English Argentines

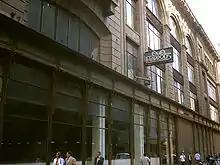
Harrods on Florida Street. Opened in 1912 as their only overseas branch, it closed in 1996 and is now an exhibition hall.

Afternoon tea became standard amongst large segments of the population and generated the popular "merienda", an afternoon snack also known simply as "la leche" (milk) because it was served with tea or chocolate milk along with sweets. The Richmond café on Florida Street is a notable tea venue near the Harrods department store, now an exhibition hall.